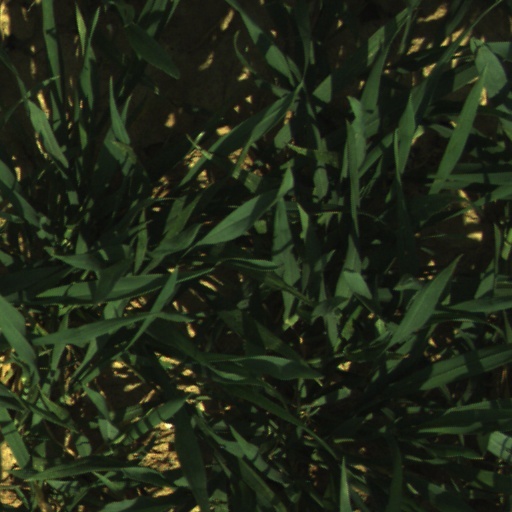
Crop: wheat